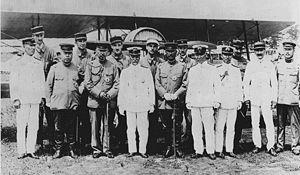
La mission aéronautique française au Japon (1918-1919) est la première mission militaire étrangère au Japon depuis les années 1890.